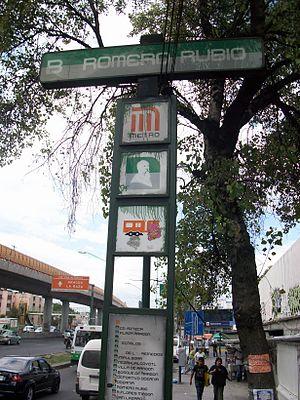
Romero Rubio est une station de la Ligne B du métro de Mexico, dans la délégation Venustiano Carranza.